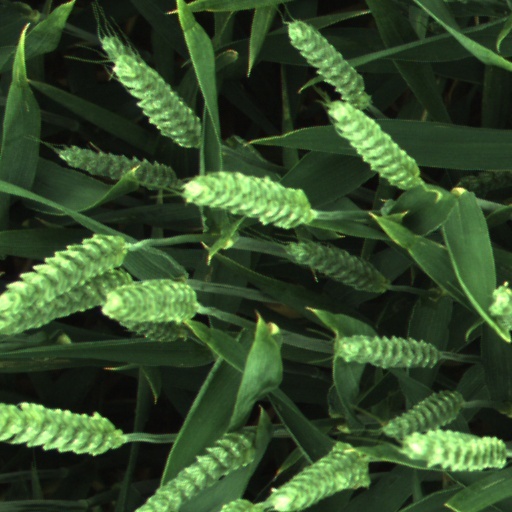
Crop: wheat